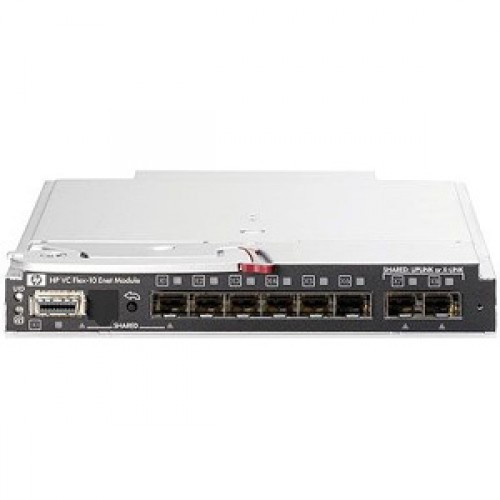
Hp 456095-001 Mod Connect Flex-10 10gb Blades Clase C
2021-09-11 Categorias: Modelo: HP - SES-456095-001 Hp 456095-001 Modulo Ethernet Virtual Connect Flex-10 De 10gb Para Sistema Blades Clase C ..||.. Hp - Modulo Ethernet Virtual Connect Flex-10 10gb Para Sistema Cuchillas Clase C (456095-001). Tecla Caracteristicas: Tipo Dispositivo: Modulo Expansion Factor Forma: Modulo Enchufable Redes: Tecnologia Conectividad: Datos Cableados Protocolo Enlace: 10 Gigabit Ethernet Protocolo Gestion Remota: Snmp 1, Snmp 2, Http, Https Indicadores Estado: Estado Puerto, Actividad Enlace, Caracteristicas Activas: Capacidad Duplex Completa, Soporte Ldap, Soporte Vlan, Espejo Puerto, Manejable Normas Cumplidas: Ieee 802.2, Ieee 802.1d, Ieee 802.1q, Ieee 802.3ad (lacp), Ieee 802.3ae, Ieee 802.3ak, Ieee 802.1ab (lldp), Ieee 802.3aq < Expansion / Conectividad: Espacios Expansion Total (gratis): 8 Sfp + Interfaces: Red 1 X Gestion Espacios Compatibles: 1 X Espacio Expansion . ¿Por que comprar con nosotros? Envio rapido y economico! Aproximadamente 8 dias desde la fecha de compra. Mas de 3500 productos para profesionales a los mejores precios. Soporte tecnico local en tu propio idioma !! La garantia mas grande y flexible del mercado. *COSTOS DE ENVIO: Usted puede recojer su producto en Nuestras Oficinas SIN COSTO alguno, o bien puede seleccionar cualquiera de las siguientes opciones : METODO COSTO PRODUCTO ADICIONAL Estafeta Zona Metropolitana 179 m.n. 53 m.n. Redpack 179 m.n. 53 m.n. Estafeta Interior de la Republica 210 m.n. 53 m.n. Redpack Interior de la Republica 210 m.n. 53 m.n. Extra Urgente (DHL-FEDEX-UPS Internacional *aprox 4-6 Dias Hab.) 798 m.n. 252 m.n. Nota al calce... El nombre Comercial HP® asi como tambien sus Logotipos son marcas comerciales registradas que pertenecen a su respectivos propietarios HP Corporation y sus filiales. ¿Es legal la utilizacion de una Marca ajena en los anuncios publicitarios en Canales Comerciales en Internet u otro Medio Comercial? El uso publicitario de una marca ajena por un tercero, se admite siempre y cuando dicho uso no afecte al fin distintivo de la marca utilizada y, no se aprecie un riesgo de confusion y aprovechamiento de la reputacion generada. La Doctrina y Jurisprudencia comunitaria de la Organizacion Mundial de la Propiedad Intelectual OMPI han establecido una serie de requisitos para la legal utilizacion de una marca ajena en publicidad comparativa. Para hacer una publicidad comparativa eficaz, puede ser indispensable identificar los productos o servicios de un competidor haciendo referencia a una marca de la cual este ultimo es titular, en cuyo caso, y siempre que se haga respetando las condiciones establecidas en la OMPI , no supone una violacion de la marca, nombre comercial u otros signos distintivos de un tercero. En virtud de que la alusion a la marca ajena es necesaria para indicar el destino del producto o servicio a comercializar, proporcionando con ello informacion al consumidor sobre los productos o servicios que adquieren en el mercado. Si faltara alguna marca comercial, tuviera errores o estuviera equivocada, pongase en contacto con nosotros lo antes posible para corregirla.
Brand: HP
Category: Electronics > Networking > Hubs & Switches > Modular Switches